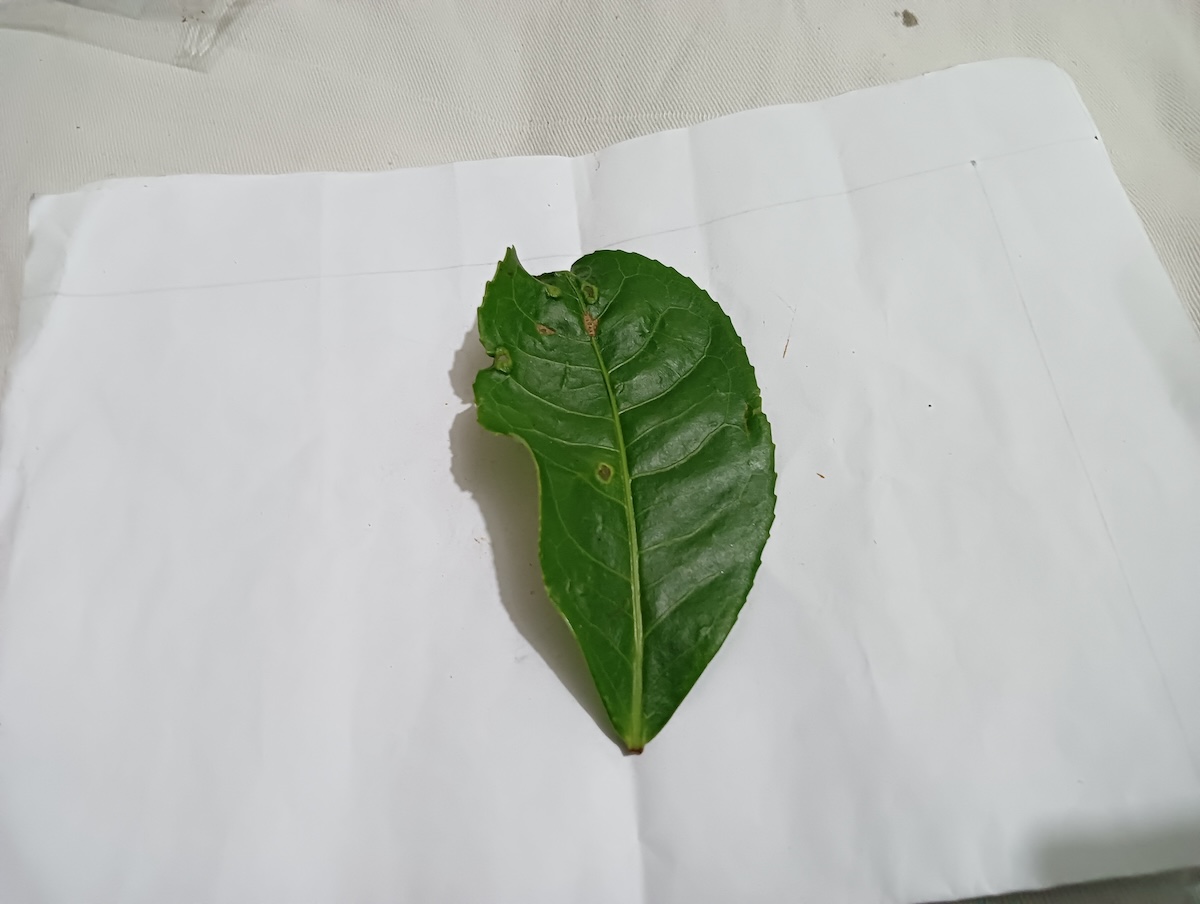
Label: Green mirid bug